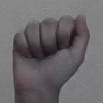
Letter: saad